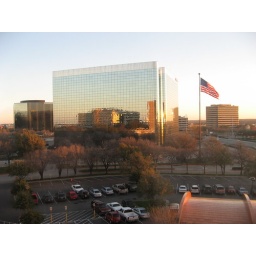
Sunrise in Addison; the Marriott is reflected in the windows of a nearby office building.